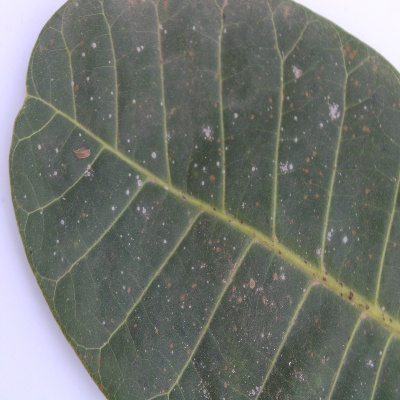
Crop: Cashew
Condition: red rust